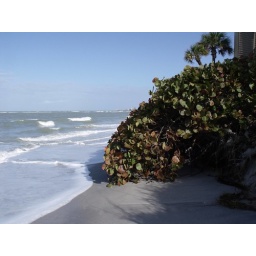
collapsed sea grape tree undermined by beach erosion